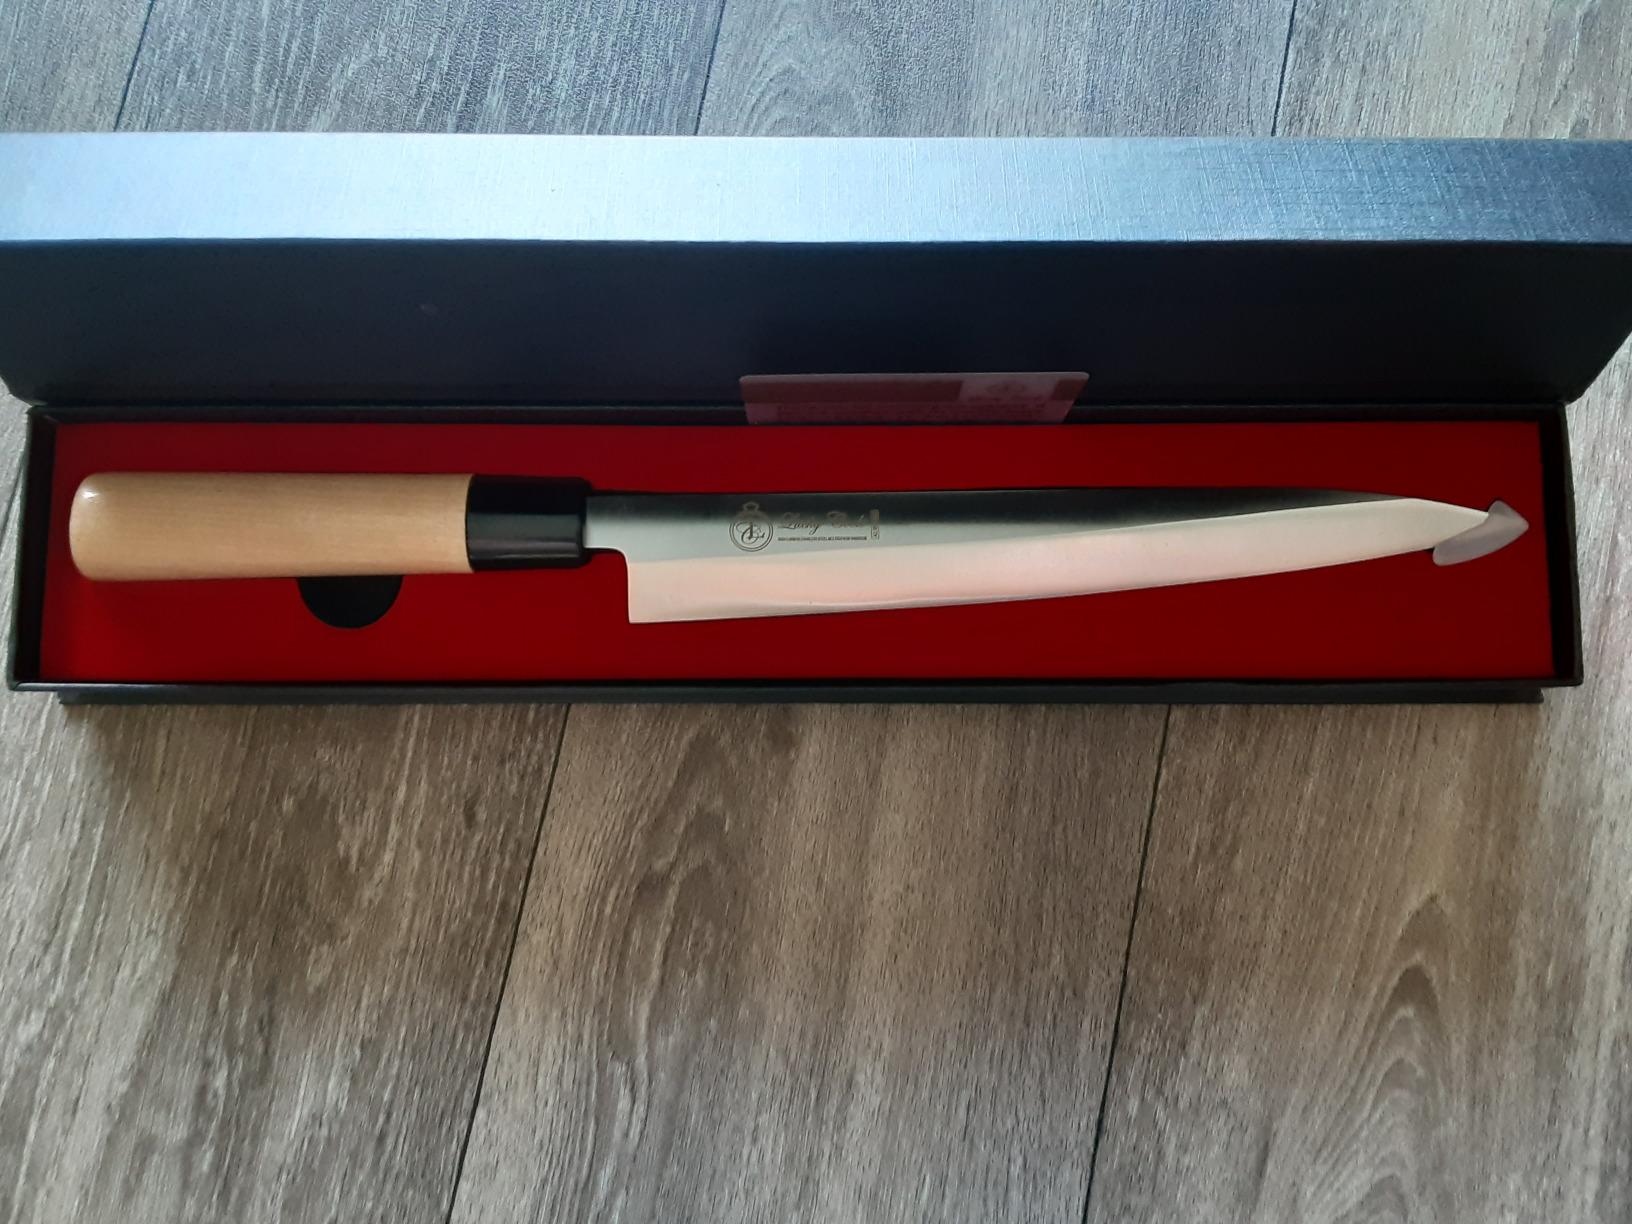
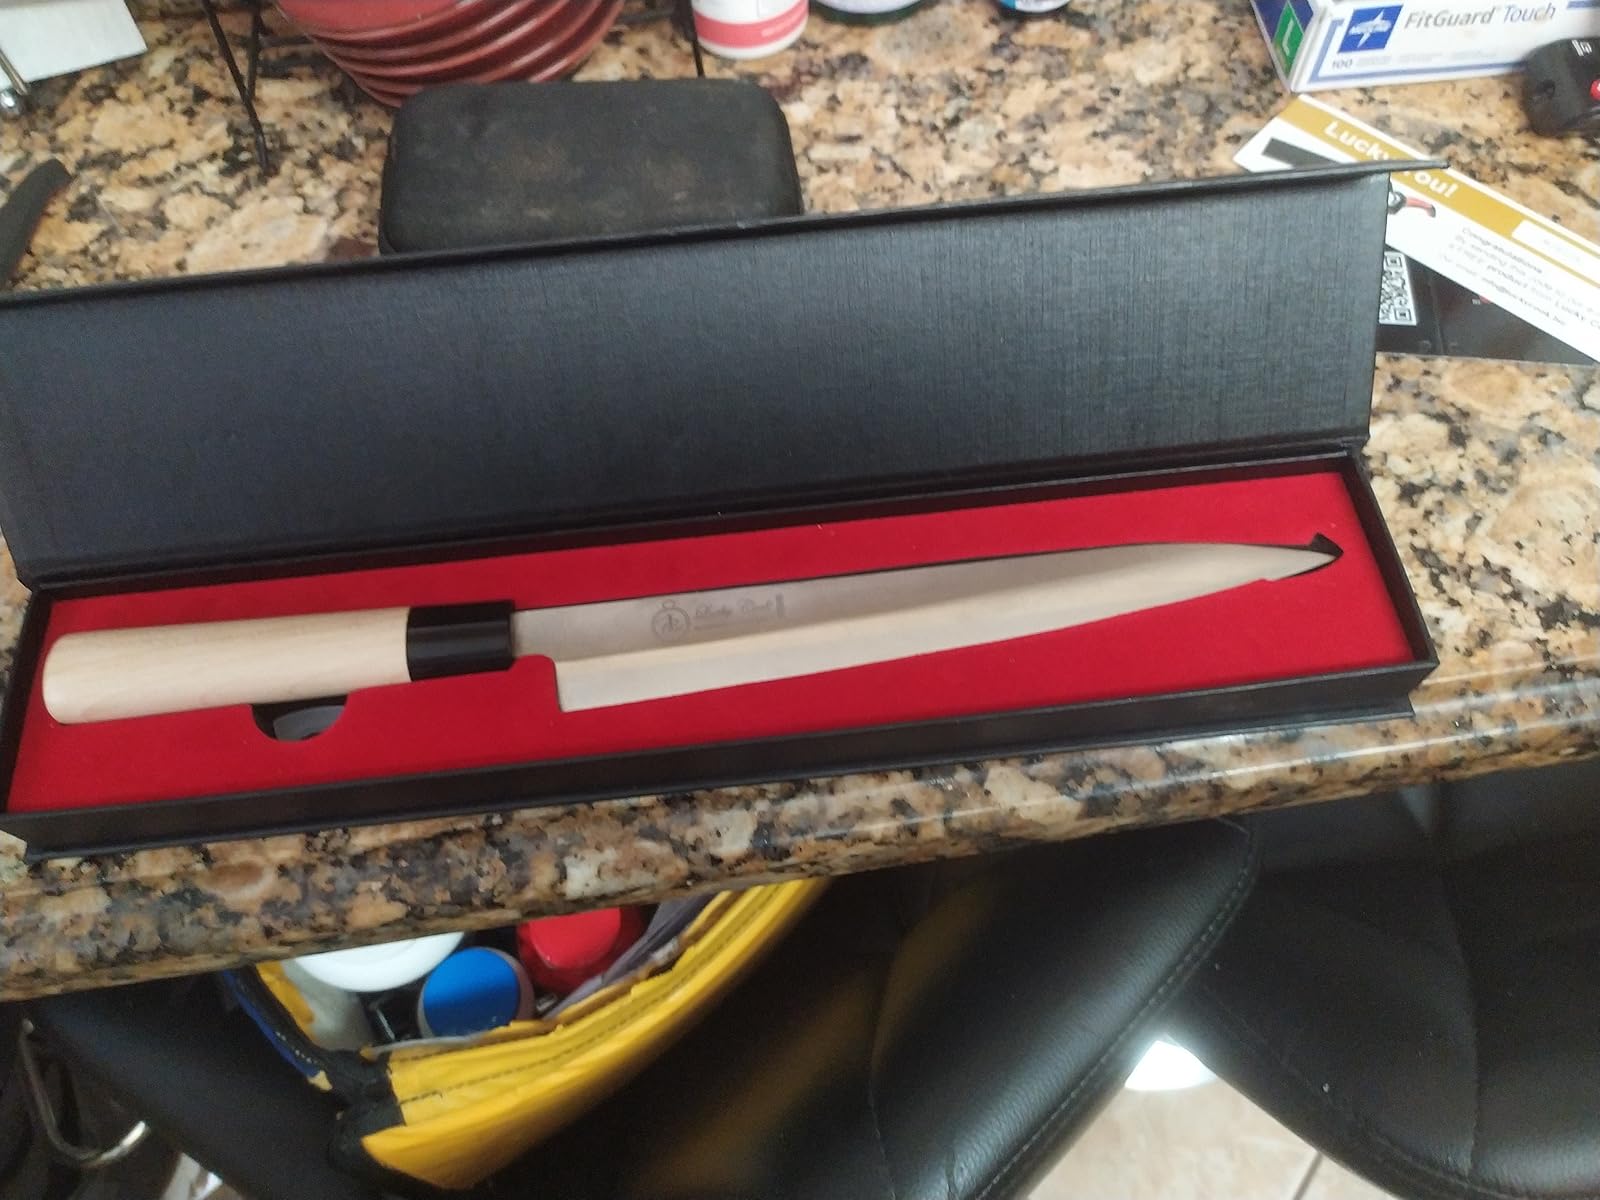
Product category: items_knife
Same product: yes